Giovanni Soto

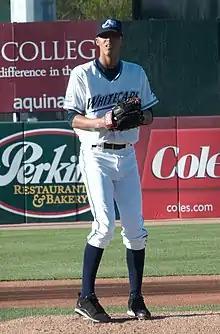
Soto with the West Michigan Whitecaps in 2010

Giovanni Luis Soto (born May 18, 1991) is a Puerto Rican former professional baseball pitcher. He played in Major League Baseball (MLB) for the Cleveland Indians in 2015. He also played for the Puerto Rican national baseball team in the 2013 and 2017 World Baseball Classics.